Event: Nepal Earthquake
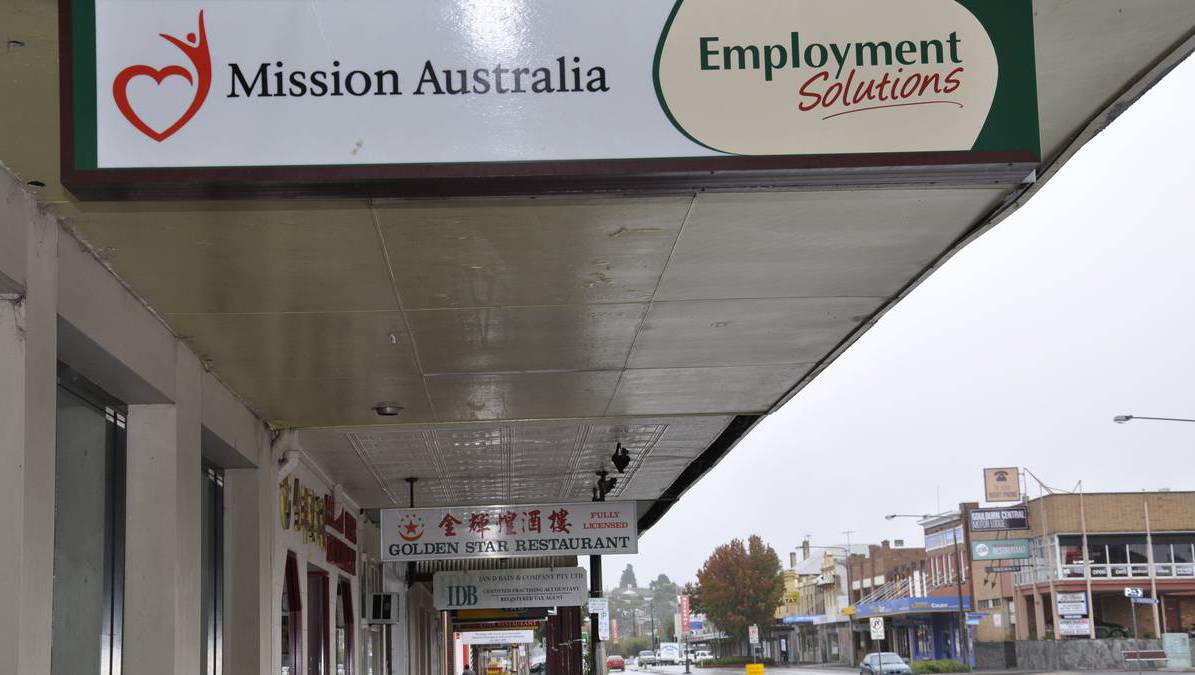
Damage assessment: no_damage